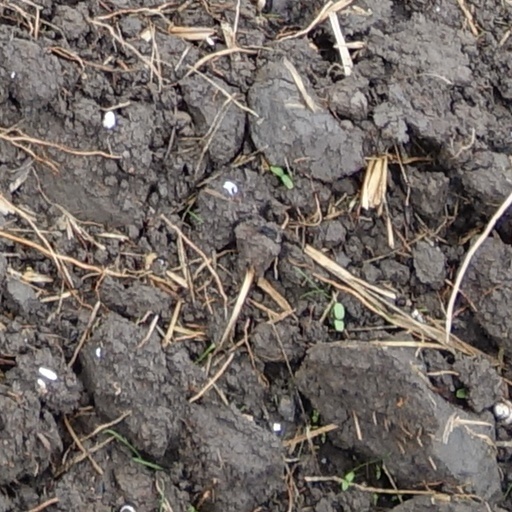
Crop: wheat